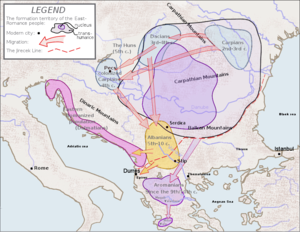
L’origine des roumanophones et même leur définition actuelle sont sujets, dans les sciences historiques, humaines et linguistiques, à des controverses découlant de deux problématiques :
Le terme Roumains a plusieurs acceptions. Il peut désigner les citoyens de la Roumanie et eux seuls, quelles que soient leurs langues ou leur cultures. Le terme peut aussi désigner les Roumains au sens d'ethnie, qu'ils vivent en Roumanie, en Moldavie, dans d'autres pays ou qu'ils fassent partie de la diaspora. Les Roumains au sens d'ethnie, ainsi que les différentes minorités nationales, sont donc considérés comme des Roumains selon la définition considérée.
Proto-roumain est le nom donné par les linguistes roumains à la langue des Thraces romanisés, ancêtres linguistiques des Aroumains et des Roumains d'aujourd'hui. D'autres linguistes préfèrent « roman oriental », « Thraco-roman » ou « proto-roman oriental », plus neutres.
Le dace est une langue morte du groupe centum des langues paléo-balkaniques de l'antiquité, qui reste très peu connue en raison de l'absence de tout document écrit. Les « langues paléo-balkaniques » forment un regroupement géographique de deux branches des langues indo-européennes. Ces deux branches étaient linguistiquement distinctes, l'une étant satem, l'autre centum.
Les Carpes ou Carpiens sont des Daces ou des Gètes, qui vivaient pendant l'Antiquité sur le territoire de l'actuelle Moldavie, et ont pu être confédérés avec des éléments celtes et/ou germaniques tels les Bastarnes ou les Quades.